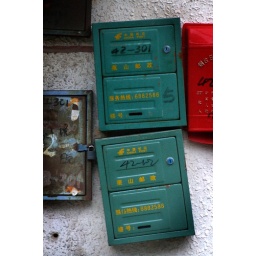
Mail boxes on the outside wall of an apartment building in the Laishan district